Trans-Saharan trade

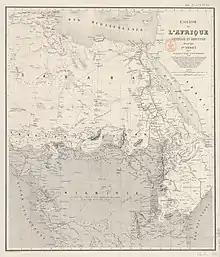
French-language map showing the major trans-Saharan trade routes (1862)

Trans-Saharan trade is trade between sub-Saharan Africa and North Africa that requires travel across the Sahara. Though this trade began in prehistoric times, the peak of trade extended from the 8th century until the early 17th century CE. The Sahara once had a different climate and environment. In Libya and Algeria, from at least 7000 BCE, pastoralism (the herding of sheep and goats), large settlements and pottery were present. Cattle were introduced to the Central Sahara (Ahaggar) between 4000 and 3500 BCE. Remarkable rock paintings (dated 3500 to 2500 BCE) in arid regions portray flora and fauna that are not present in the modern desert.